Religion in Africa

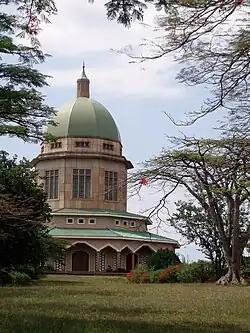
Baháʼí House of Worship, Kampala, Uganda.

The Baháʼí Faith in Africa has a diverse history. It especially had wide-scale growth in the 1950s which extended further in the 1960s. The Association of Religion Data Archives (relying on World Christian Encyclopedia) lists many large and smaller populations of Baháʼís in Africa with Kenya (#3: 512,900), the Democratic Republic of the Congo (#5: 282,900), South Africa (#8: 238,500) and Zambia (#10: 190,400) among the top ten numerical populations of Baháʼís in the world in 2010, and Mauritius (#4: 1.8% of population) joining Zambia (#3: 1.8%) and Kenya (#10: 1.0%) in the top ten in terms of percentage of the national population.